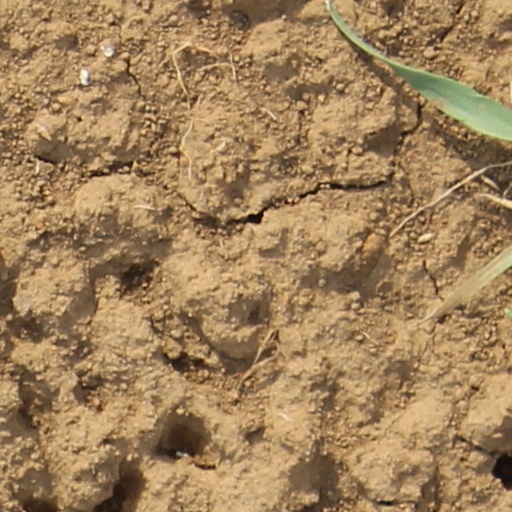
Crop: wheat